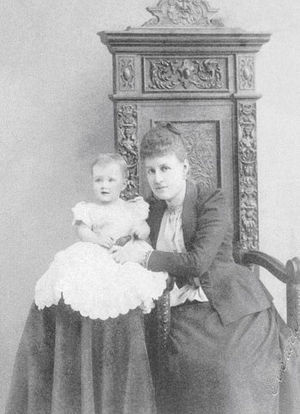
Alexandra af Grækenland (1870-1891) / Børn
Storfyrstinde Alexandra med sin datter, storfyrstinde Maria Pavlovna.
Prinsesse Alexandra af Grækenland og Danmark, i Rusland kaldet Alexandra Georgijevna, var en græsk prinsesse, der blev storfyrstinde af Rusland som ægtefælle til Storfyrst Paul af Rusland.